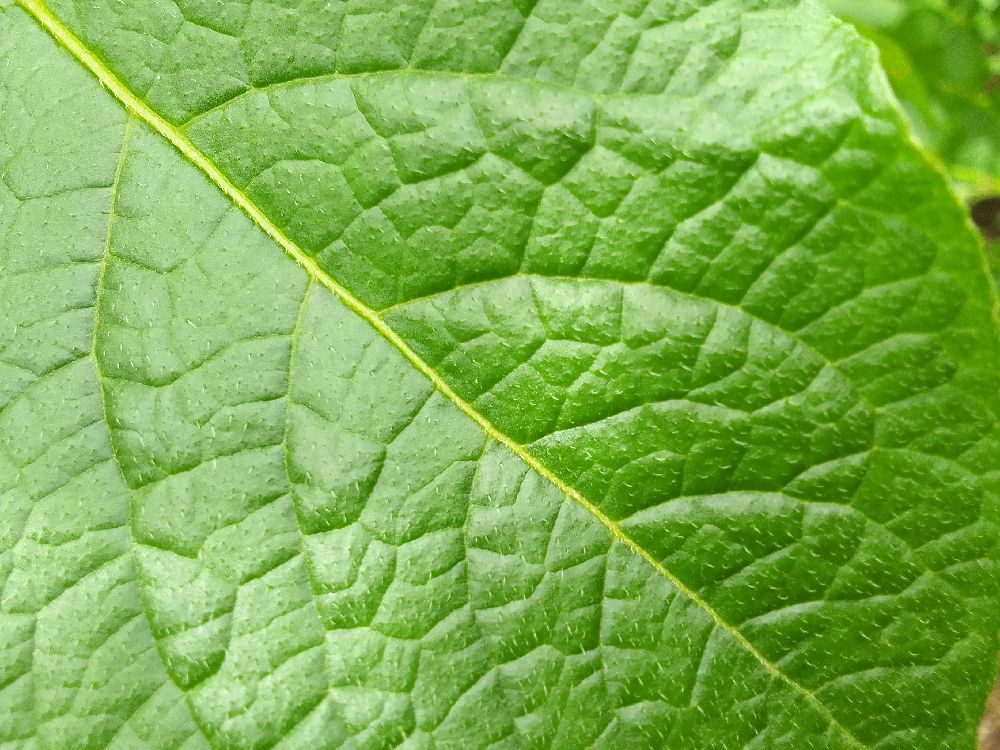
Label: Healthy